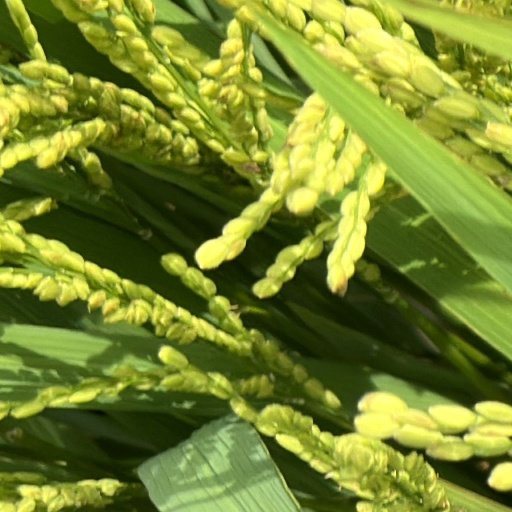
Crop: rice